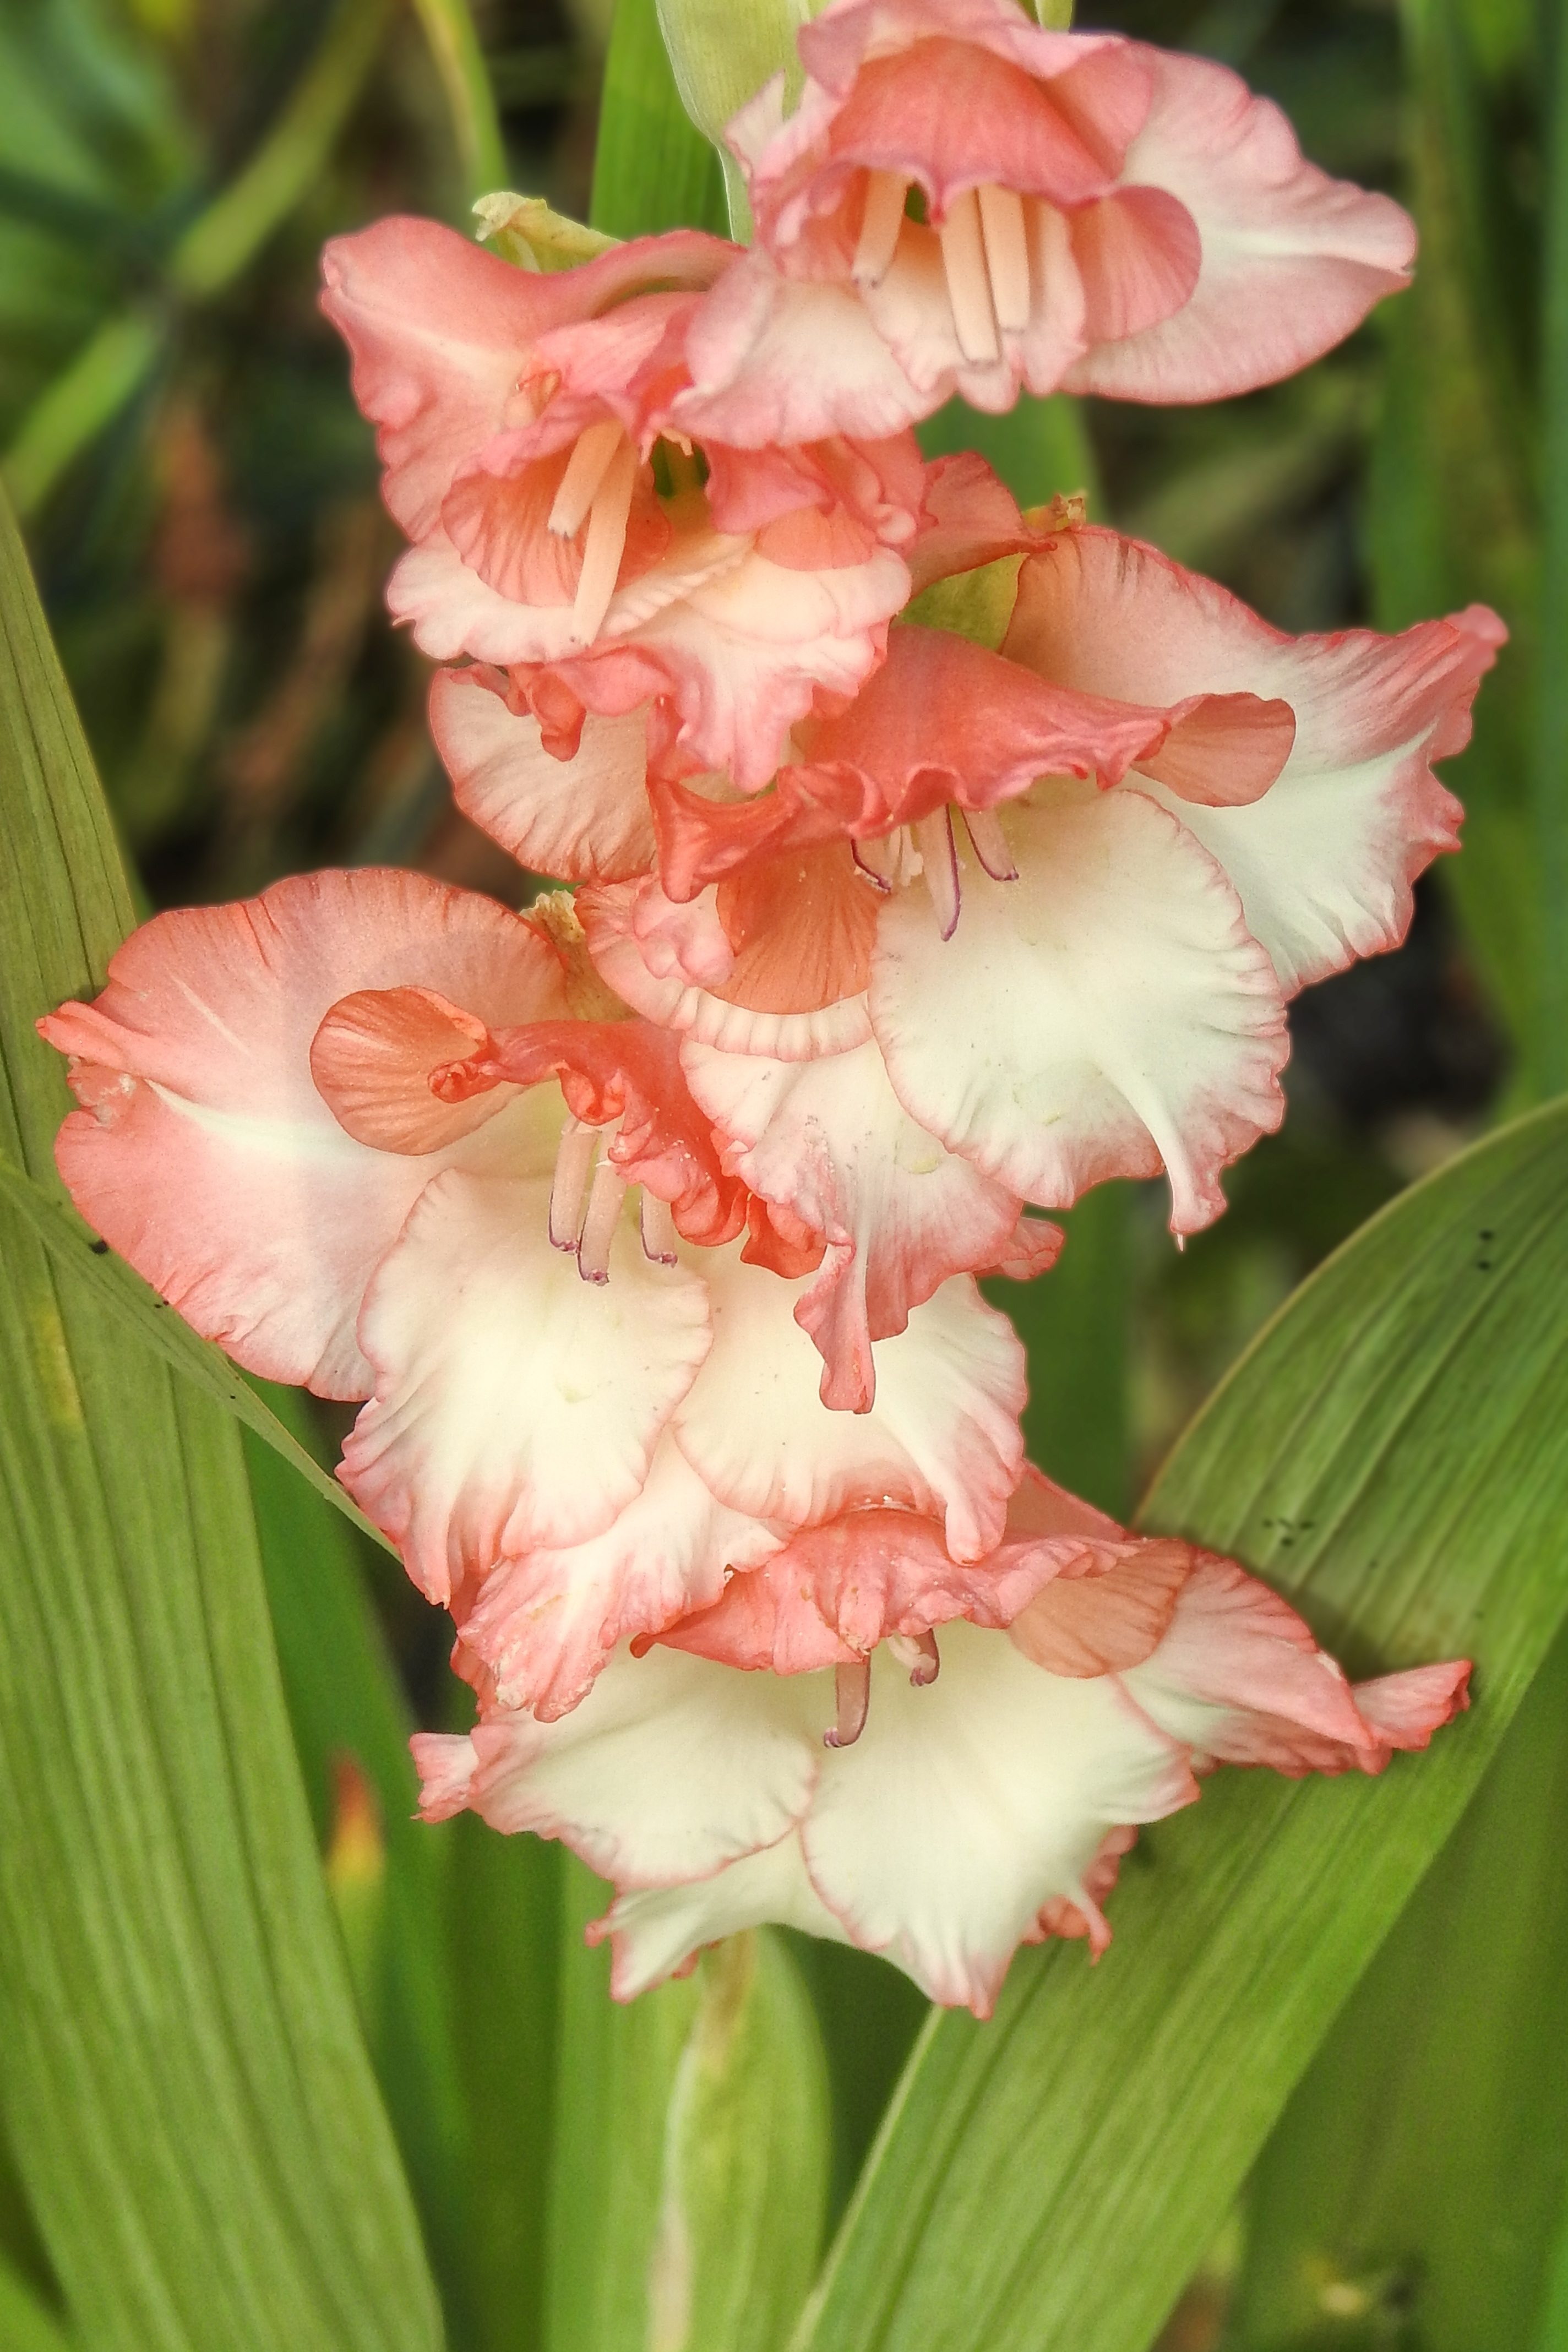
plant, flower, petal, bloom, summer, botany, flora, flowers, bright, daylily, gladiolus, flowering plant, land plant, iris family